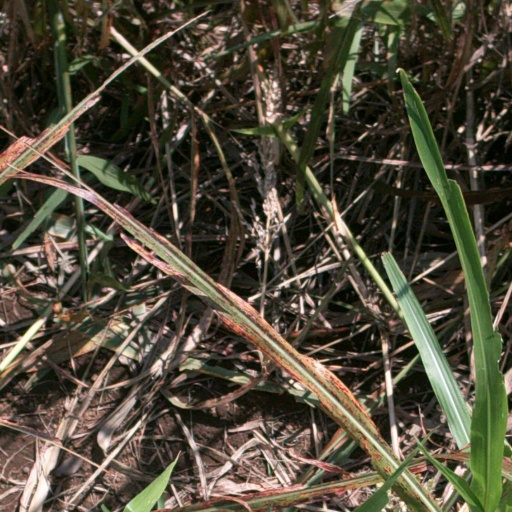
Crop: sorghum